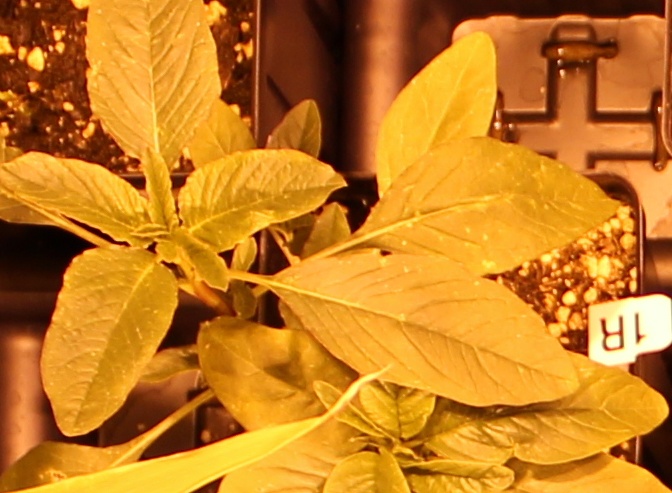
Label: Waterhemp